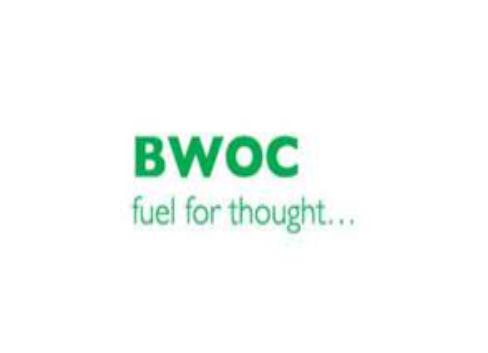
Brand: BWOC
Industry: Others